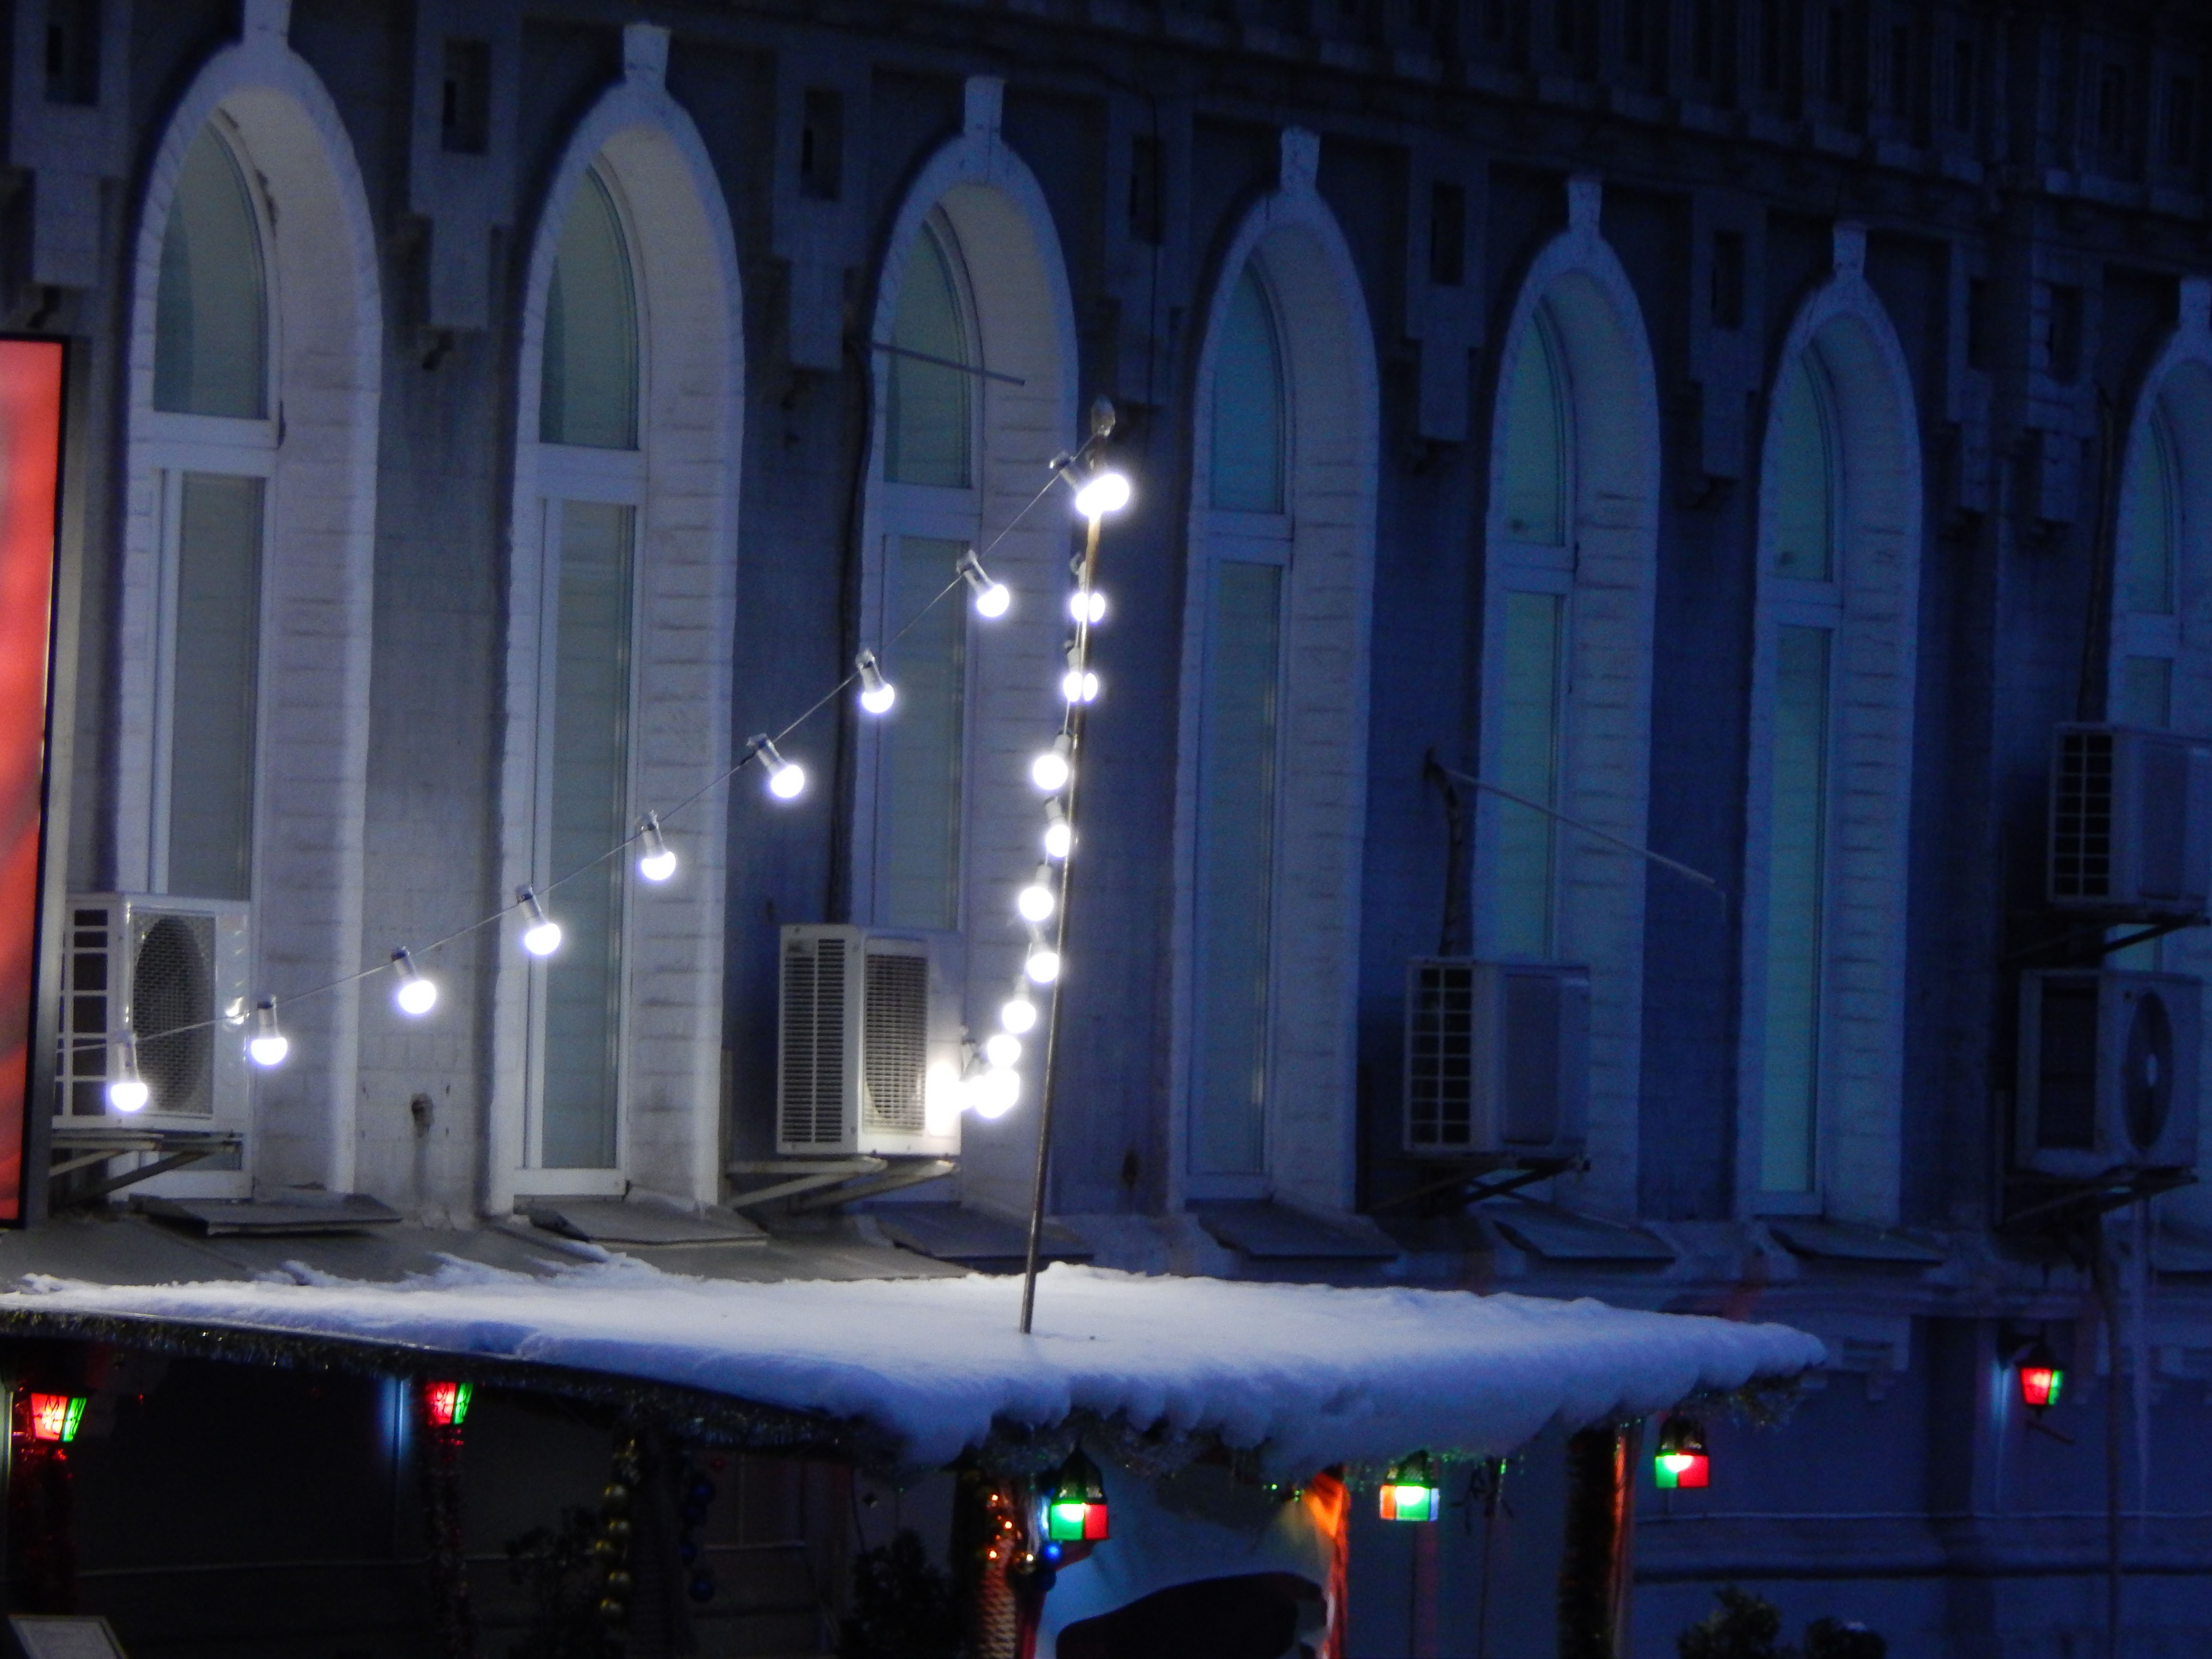
background, celebrate, celebration, champagne, christmas, decor, decoration, design, dinner, eve, garland, glass, happy, holiday, light, luxury, new, party, symbol, table, wine, winter, year, years, blue, landmark, lighting, architecture, night, building, metropolitan area, arch, facade, arcade, column, city, metropolis, midnight